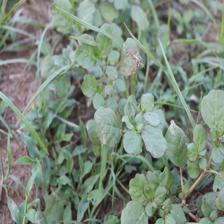
Label: BroadLeafWeed